John Singer Sargent

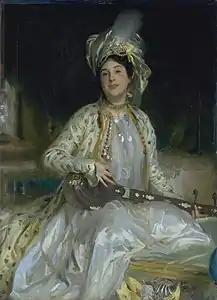

By the time Sargent finished his portrait of John D. Rockefeller in 1917, most critics began to consign him to the masters of the past, "a brilliant ambassador between his patrons and posterity". Modernists treated him more harshly, considering him completely out of touch with the reality of American life and with emerging artistic trends including Cubism and Futurism. Sargent quietly accepted the criticism, but refused to alter his negative opinions of modern art. He retorted: "Ingres, Raphael and El Greco, these are now my admirations, these are what I like."